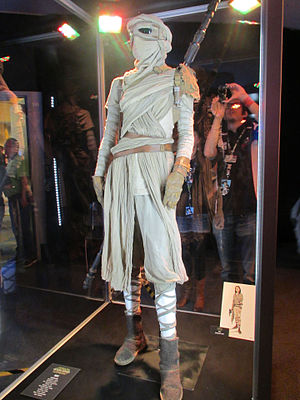
Star Wars: The Force Awakens / Medvirkende / Hovedpersoner
Daisy Ridleys kostume som Rey.
Star Wars: The Force Awakens er en amerikansk science fiction-film fra 2015, der er den syvende spillefilm i Star Wars-sagaen. Filmen er instrueret af J.J. Abrams, mens skuespillerne bl.a. tæller Harrison Ford, Mark Hamill, Carrie Fisher, Adam Driver, Daisy Ridley, John Boyega, Oscar Isaac, Lupita Nyong'o, Andy Serkis, Domhnall Gleeson, Anthony Daniels, Peter Mayhew og Max von Sydow. Historien foregår ca. 30 år efter begivenhederne i Star Wars Episode VI: Jediridderen vender tilbage, hvor Oprørsalliancen og Det Galaktiske Imperium er blevet til hhv. Modstandsbevægelsen og Den Første Orden, og følger de nye hovedpersoner Finn, Rey og Poe Dameron sammen med personer fra de tidligere Star Wars-film.